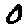
Label: 0